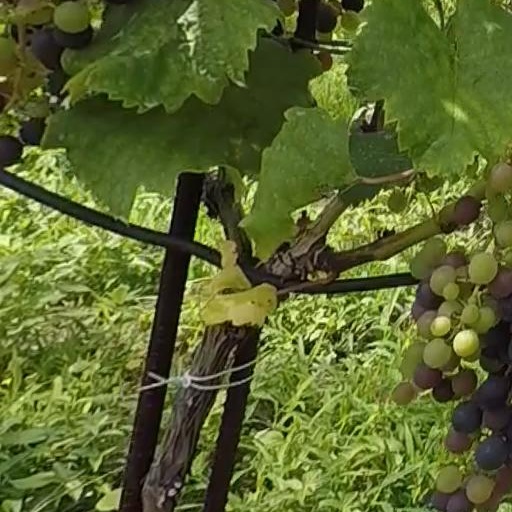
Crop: grape